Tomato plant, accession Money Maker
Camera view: bottom (45 deg); turntable rotation: 210 degrees
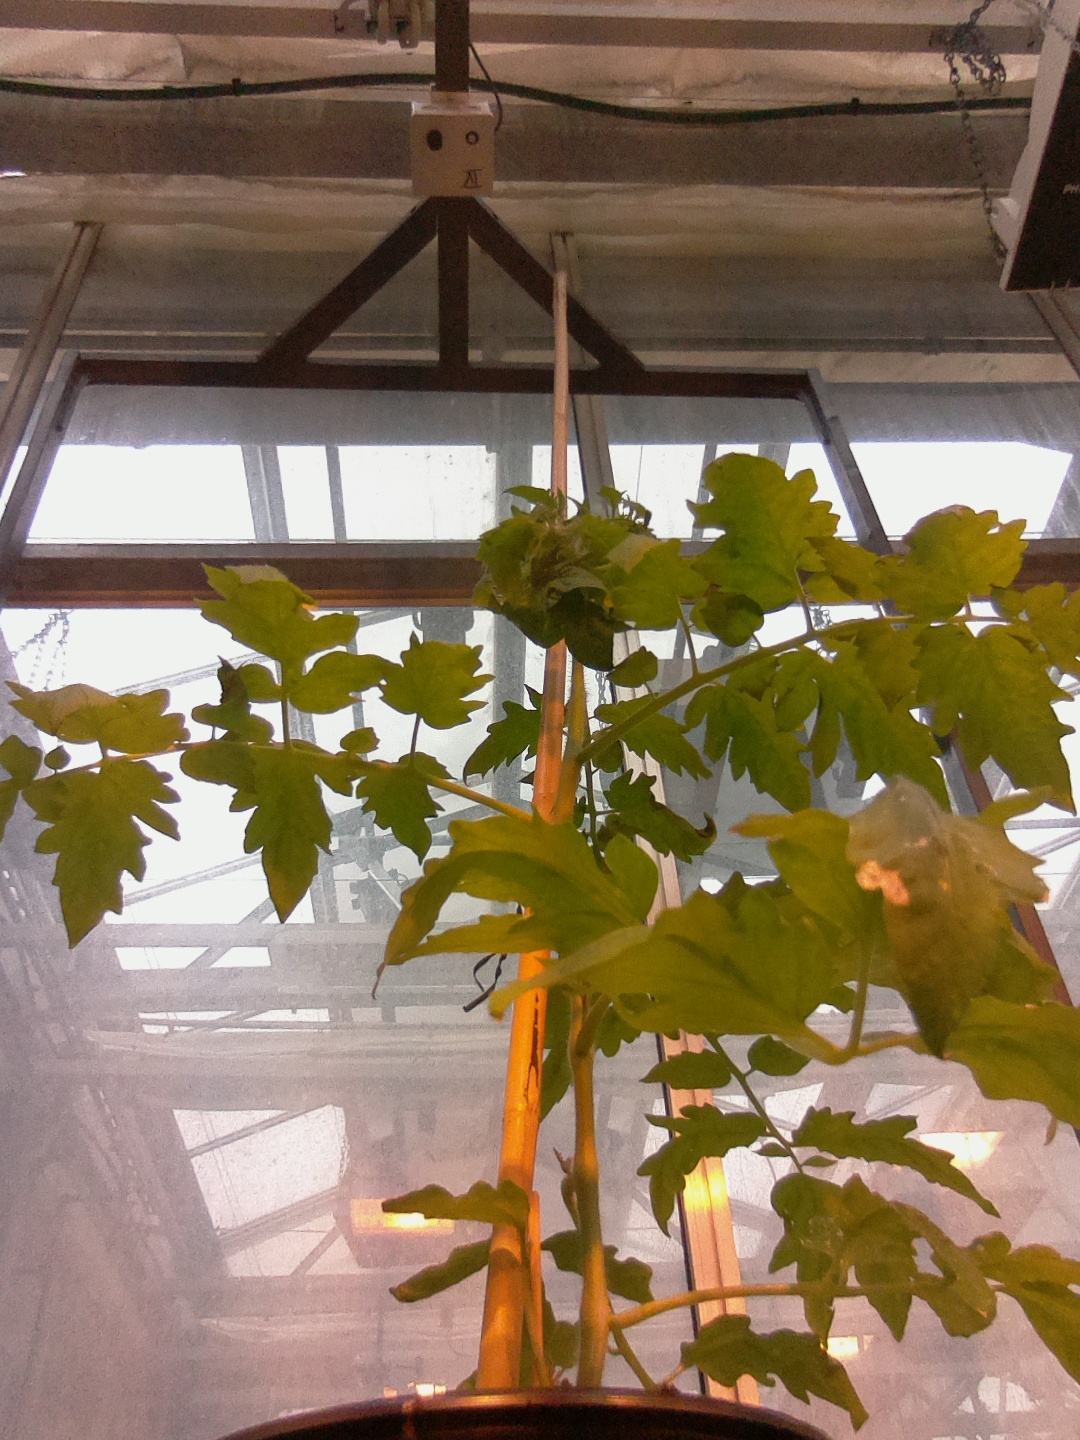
BBCH growth stage 51: First inflorence visible, visible closed flower bud